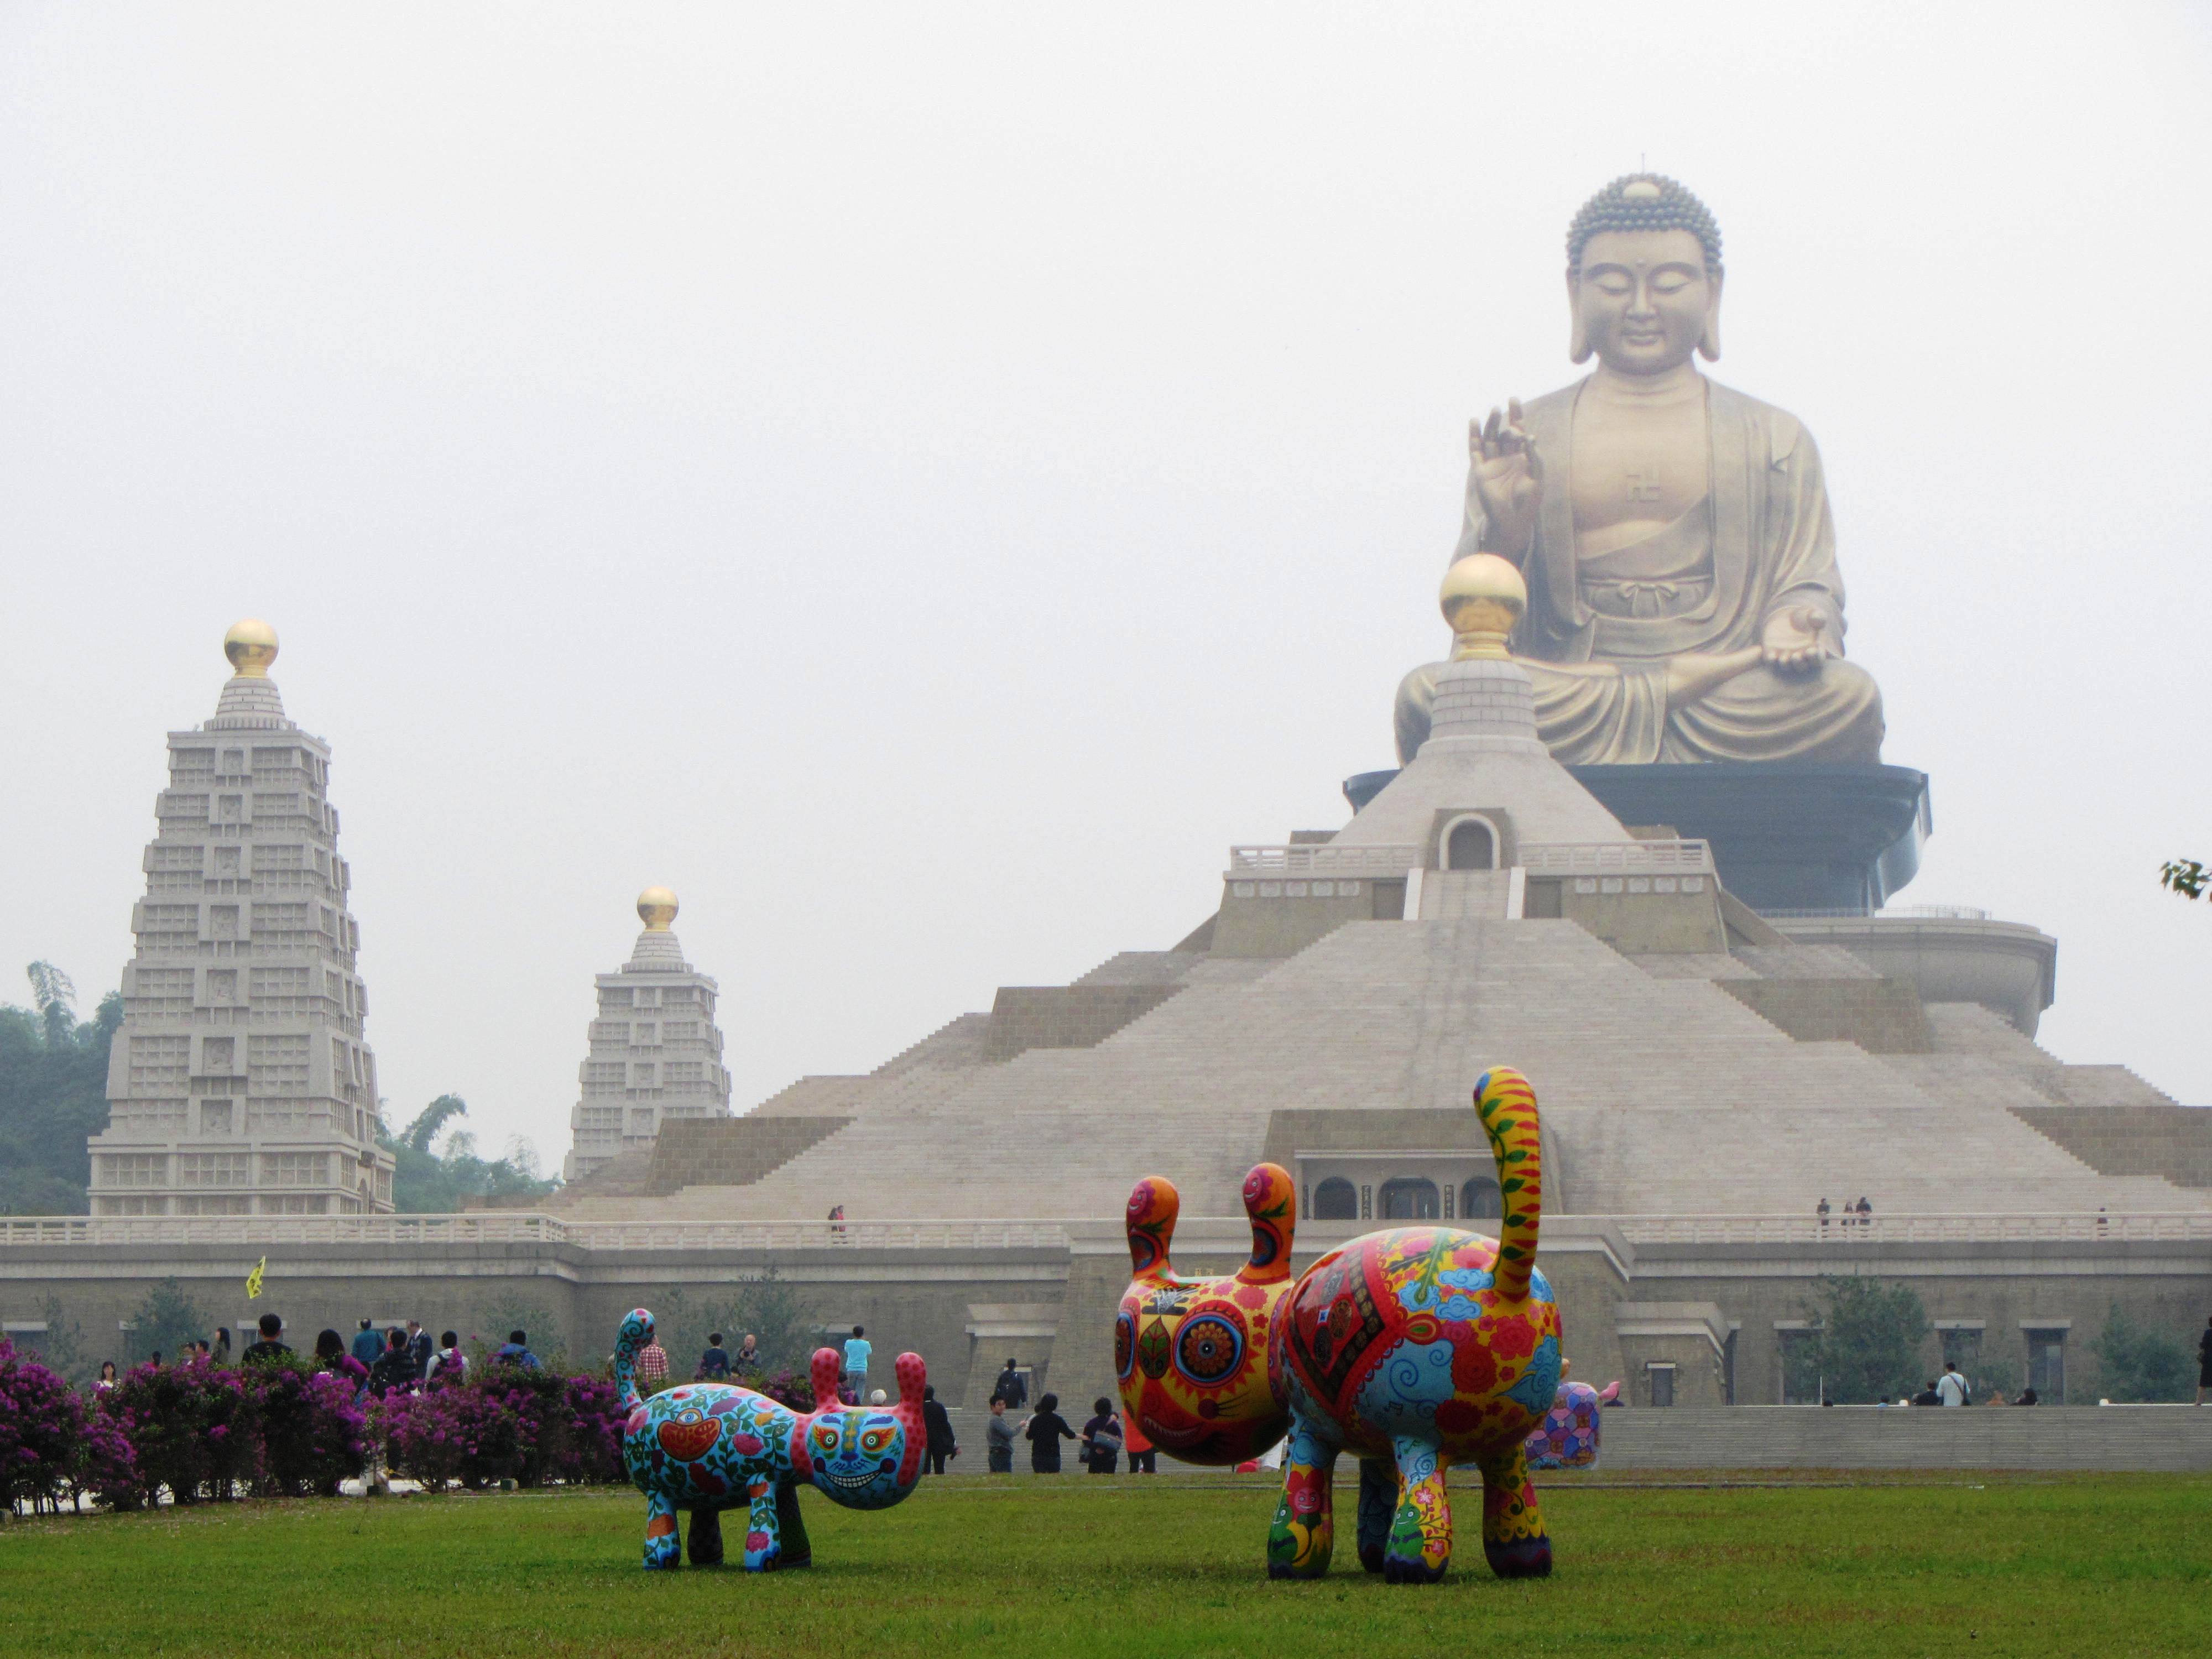
cat, dog, buddha, Budda Memorial Center, kaohsiung, taiwan, new year, landmark, atmospheric phenomenon, sculpture, statue, historic site, sky, tourism, grass, hindu temple, tourist attraction, temple, leisure, fictional character, monument, stone carving, art, place of worship, vacation, architecture, unesco world heritage site, sitting, stock photography, plant, world, ancient history, travel, building, wonders of the world